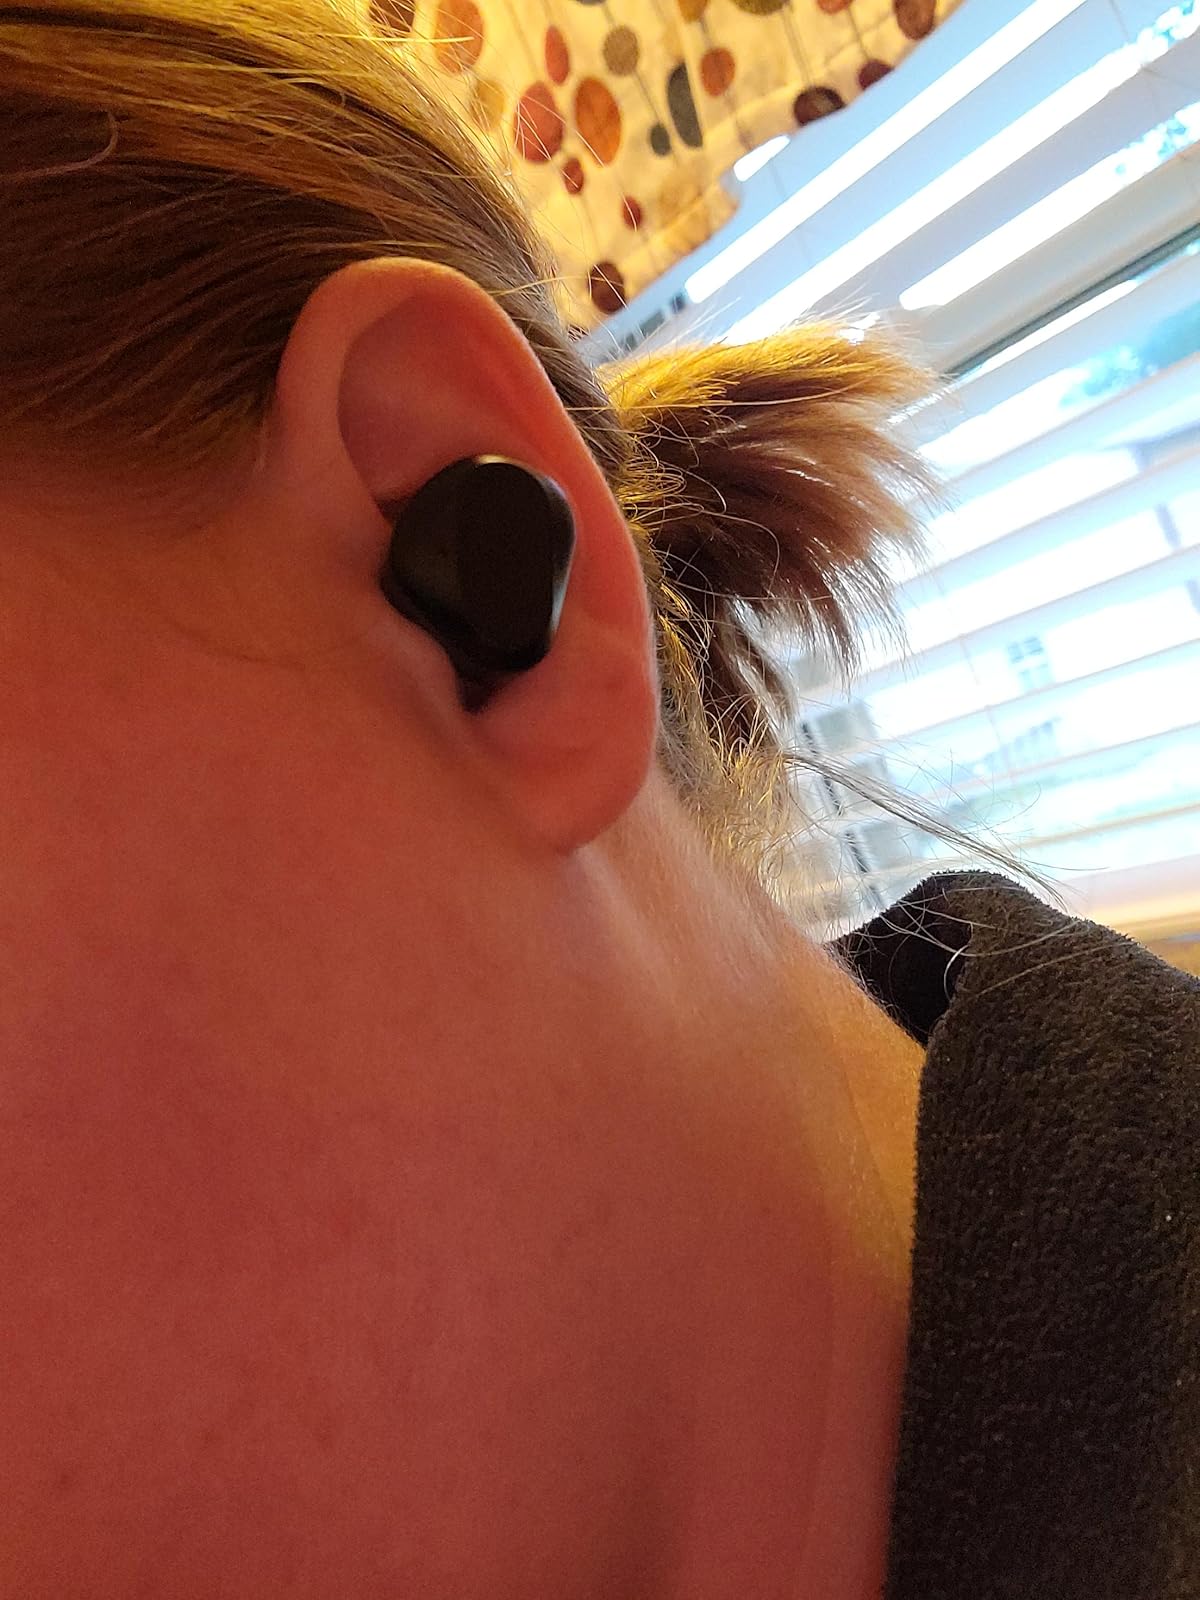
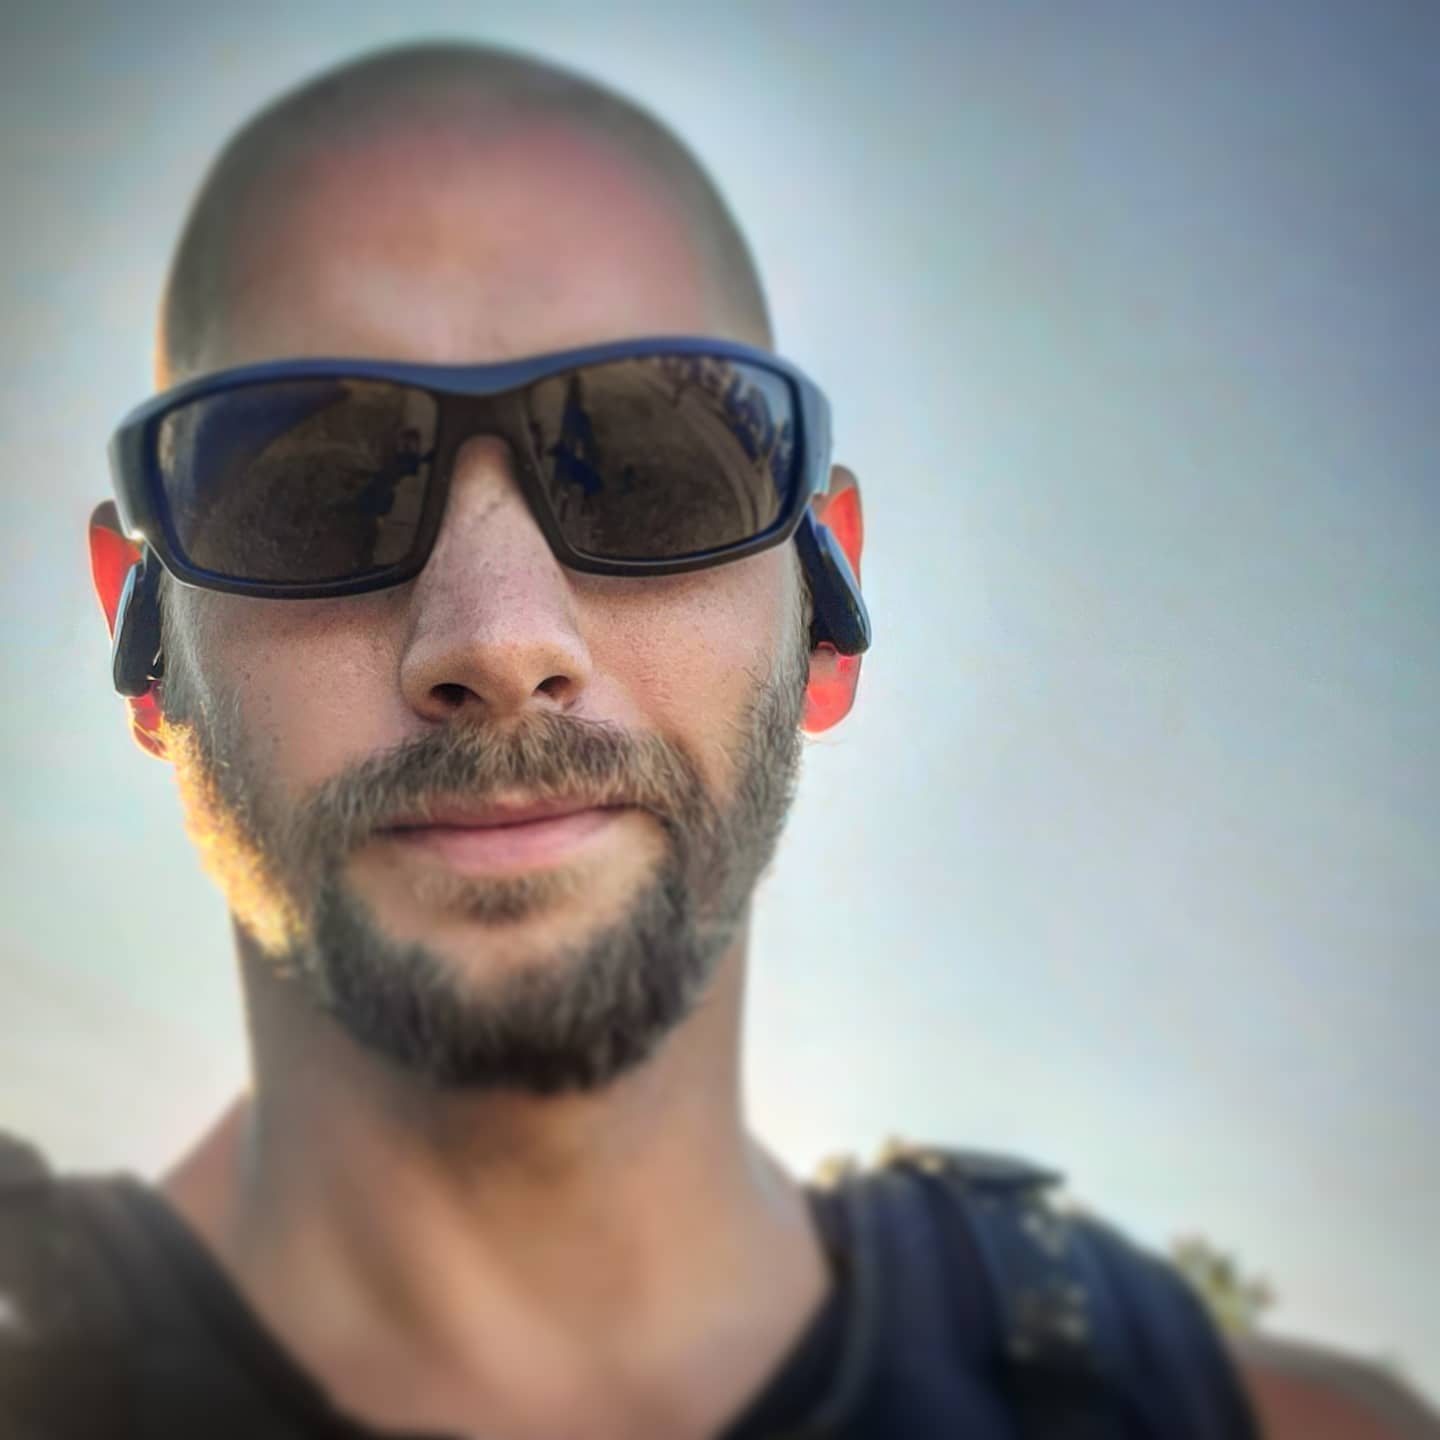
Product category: earbuds
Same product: no